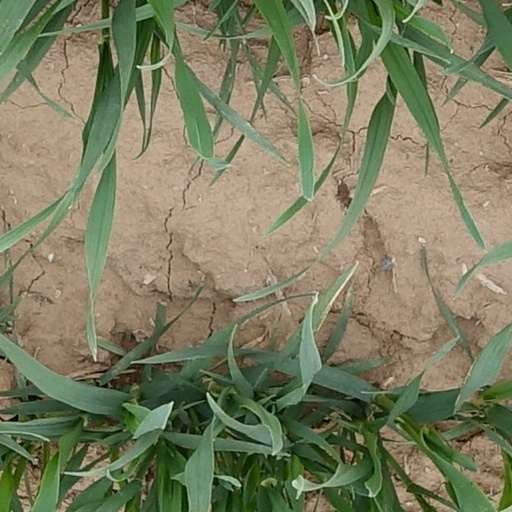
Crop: wheat